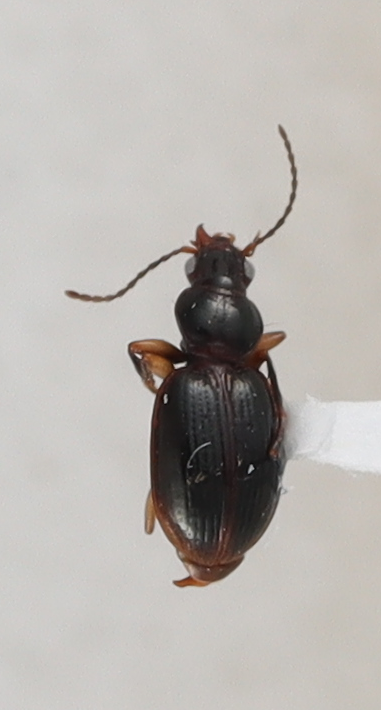
Scientific name: Mecyclothorax konanus
Plot: 6
Trap: E
Collected: 20230614